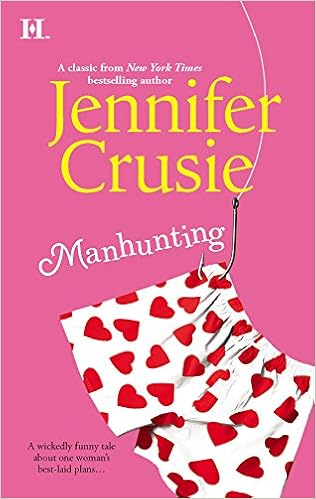
Manhunting
Category: Books
About the Author Jennifer Crusie has written more than fifteen novels and has appeared on many bestseller lists, including those of Publishers Weekly, USA TODAY and the New York Times. Excerpt. "Planning on jumping? I wouldn't. Blood's hell to get out of silk." "I'm just checking the weather," Kate Svenson said patiently and continued to stare out her apartment window, knowing that Jessie would lose interest and go back to her newspaper if she ignored her long enough. She'd pulled back the thick drapes to let in the early-morning August sun. Even with her best friend sitting behind her, rustling her paper and slurping her coffee, Kate felt alone, mired in a despair that not even Jessie's pragmatism could dispel. This is doing you no good at all, she told herself and moved away from the window to sit at her linen-covered dining-room table. She tried to concentrate on her breakfast coffee and the business section of the Sunday paper, but her mind kept wandering to the miserable state of her life. Well, not exactly miserable, she thought. Actually, not miserable at all. I have a great career in a top management-consulting firm. Of course, I could wish that my father didn't own the firm, and sometimes it's boring, but it's a great career—Well, an okay career…. With an effort, Kate pushed her career out of her mind and went on with her catalog of blessings. Her life was good. She had her health, and enough money, and terrific friends, the best of whom she was having breakfast with right now in a beautiful apartment full of exquisite French Provincial furniture that she certainly couldn't afford if she didn't have this damn job…. No. Kate clamped down on her negative thoughts and peered over the top of her paper at the brunette across from her who was reading her paper and drinking her coffee with the same total absorption she gave everything else. Jessie Rogers jerked her head up, her dark curls bouncing. "What?" "Nothing," Kate said. "Just counting my blessings. You're near the top." "I am the top, which is a real comment on your lousy life," Jessie said and went back to the paper. Trust Jessie to cut to the chase, Kate thought. She sits over there looking like Audrey Hepburn at twelve, and here I am looking like Grace Kelly at fifty. And we're both thirty-five. Doesn't she care that life is slipping away from us while we carve out careers we don't want? Of course, Jessie didn't care. Her life wasn't slipping away, she was living it. She wasn't carving out a career she didn't want, she was completely involved in one she loved, if you could call cake decorating a career, which of course, Jessie did, although how she lived on it, Kate would never know. Jessie just went with the flow, no plan at all. Maybe if Kate hadn't planned her career out so precisely, maybe if she was doing something else… Stop it, she told herself. She was a damn good management consultant, and she'd made a lot of money. It wasn't her career that was bothering her, it was her empty personal life. Of course, Jessie was happier than she was. She hadn't gotten herself into three horrible engagements in the past three years because she didn't care that she was thirty-five and not married. I'm the one who cares, Kate thought. She was the one who was guilty and miserable. It shouldn't matter but it did, and there was nothing she could do about it. Pathetic. Kate sighed and went back to her paper. Jessie slapped the newspaper down on the linen-covered tabletop and said loudly, "This is all your father's fault." Startled, Kate looked up from the paper. "What? The recession? The construction on 70? Calvin can't find Hobbes? What?" "Don't play dumb." Jessie folded her arms and glared at her. "You're unhappy." "No, I'm not," Kate said, forcing a smile. "You read that in the paper? What are you reading? I told you not to read the personals. You get too upset about all the lonely people and you transfer it to me. I'm fine. Read the sports page." She went back to her paper, holding it like a shield in front of her. Jessie, as usual, did not give up. "You keep sighing. I can't concentrate on Travel and Leisure with you sighing." "I'm not sighing," Kate said without looking up. "It's sinus." "No, it's not." Jessie narrowed her eyes. "You're not still pining over that jerk Derek, are you?" "No." Kate stuck to her paper. "I don't pine over jerks. It's not time-efficient. Go back to Travel and Leisure." Jessie hooked her finger over the edge of Kate's paper and pulled it down so she could look into her friend's eyes. "You want to get married." "Of course I want to get married," Kate said reasonably. "Some day. Get your finger off my paper. You're crumpling the Dow-Jones." "You want to get married now." Jessie looked disgusted. "It's your biological clock or something." "Your nail polish is chipped," Kate said. "It's also a really ugly color, but I'm not mentioning that because it would be none of my business." "You've been engaged three times in the past three years," Jessie said. "Not one of them could keep you. You said yes to three men and then dumped them. Why would you say 'yes' to three men you couldn't bring yourself to marry?" Kate took a deep breath. "Derek insisted on a pre-marital agreement. Paul informed me that my success threatened him and if I loved him I'd stop working so hard. Terence wanted me to quit my job because my social duties as his wife would be too pressing. And you think I should have married one of those men?" "Frankly, I don't think you should have dated any of them," Jessie said. "I just think being raised by your father has given you a warped idea of life, marriage, and men. And I think you're unhappy, which makes me unhappy.And I don't like being unhappy, so we're going to fix you." Kate put down the financial section. "No, we're not." "Yes, we are," Jessie said. "We're going to improve your life. We're going to make you more like me." Kate started to laugh. "I don't want to be like you." "Hey," Jessie said, not fazed at all. "You should be so lucky." "You decorate cakes for a living," Kate said. "Beautiful cakes, admittedly, but still…" "I'm an artist," Jessie said. "You're a nut," Kate said. "But I love you, so I overlook it." "I may be nuts, but I love what I do and you don't," Jessie said. "Remember when you were with the Small Business Administration? You used to tell me about all those little businesses you'd help get started, and you'd feel so good, remember?" "The pay was terrible and the career possibilities nil." Kate picked up her paper. Jessie pinned it down with her hand. "Remember Mrs. Borden's day-care center?" Jessie said. "It's still going strong. She's got a waiting list." "Of course, I remember." Kate smiled at the memory. "What a lovely woman she was." "Is," Jessie said. "She didn't die just because you sold out." "I didn't sell out—" "And that old man—what was his name, Richards? The one with the shoe-repair shop." "Richter," Kate said. "Mr. Richter. How is he?" Jessie shrugged. "How should I know? Like it's my job to keep an eye on all those little businesses you played midwife to." "Very subtle, Jess," Kate said. "And I didn't sell out—I'm doing the same thing." At Jessie's skeptical look, she added, "I am. I'm just saving much bigger businesses for a lot more money. I'm still helping people." "You're helping a bunch of suits," Jessie said. Kate held on to her patience. "Why don't we just agree that we have no respect for each other's career choices and forget the whole thing?" "You used to have respect for my career choice," Jessie said. "You helped me save my career." "I couldn't help it," Kate said. "You were such a mess, standing in the middle of my office at the SBA, raving about creating the greatest cakes in the civilized world." She smiled at Jessie and shook her head. "I'd never seen anyone like you before." Jessie grinned back. "I felt the same way. I'd never seen anybody as polished as you. You looked like you'd been varnished. I thought, Oh, good, I'm in big trouble and they send me to Wall Street Barbie." She tilted her head and looked at Kate with deep affection. "And then you saved my business." "It was a business worth saving," Kate said. "You truly do make the most beautiful cakes in the civilized world." "Uncivilized, too," Jessie said. "Which brings us to the subject at hand—men." "Jessie," Kate said. "You're even more inept with men than I am. You keep dating those boneless, purposeless men who need someone to take care of them." "Yes, but that's because I don't care," Jessie said. "When I care, I will be ept." "Well, when you're ept, I'll listen to you." Kate tried to pick up her paper, but Jessie put her hand on it again. "Listen," Jessie said, leaning forward. "I'm willing to approach this your way." "My way?" "Right. Logic and reason." Jessie made a face. "I prefer instinct, but we've gotta go with what we've got, here. Now, you want to get married, right?" Kate looked wary. "Right." Jessie spread her hands apart. "So what have you done all your life every time you wanted something?" Kate looked even warier. "I made a plan?" "Exactly," Jessie said. "So we make a plan. What do we do first? I've never planned anything before, remember? You were the one who came in and did my business plan." She stopped to consider. "Which means I owe you this plan. It's the least I can do." "The least is what you always do," Kate said. "If you'd followed the timetable in that plan, you'd be a rich woman today. What happened to all the promotion plans? The growth plans?" "Too fast," Jessie said, waving the idea away with her hand. "If I'd stuck to your timetable, I'd have lost all the fun of designing the cakes. I'd end up turning out sugar roses like a robot, and after a while all my work would look like everybody else's, and nobody would be paying my prices, so I'd have to lower them, and then I'd have to make more cakes to cover the loss, and then they'd get really ugly, and I'd go out of business and starve." She looked at Kate triumphantly. "You just don't want to succeed," Kate said. "You just want to noodle around with sugar, having a good time." "And you want to succeed too much," Jessie said, leaning forward again as she closed i...
Features: objective: Find a Rich, Handsome and Successful ManKate Svenson may be a dynamite businesswoman—but after three failed engagements, she's decided she's hopeless at romance. What she needs is a Business Plan to help her find Mr. Right.The Cabins resort is ripe with eligible bachelors, all rich and ambitious—just her type. But they're dropping like flies, and after fishing Kate's latest reject out of the swimming pool Jake Templeton is convinced that Kate is nothing but trouble. Especially for him. A man who's sworn off ambition and a woman hanging from the top of the corporate ladder don't have much in common. But in that unpredictable territory known as the heart, anything can happen….